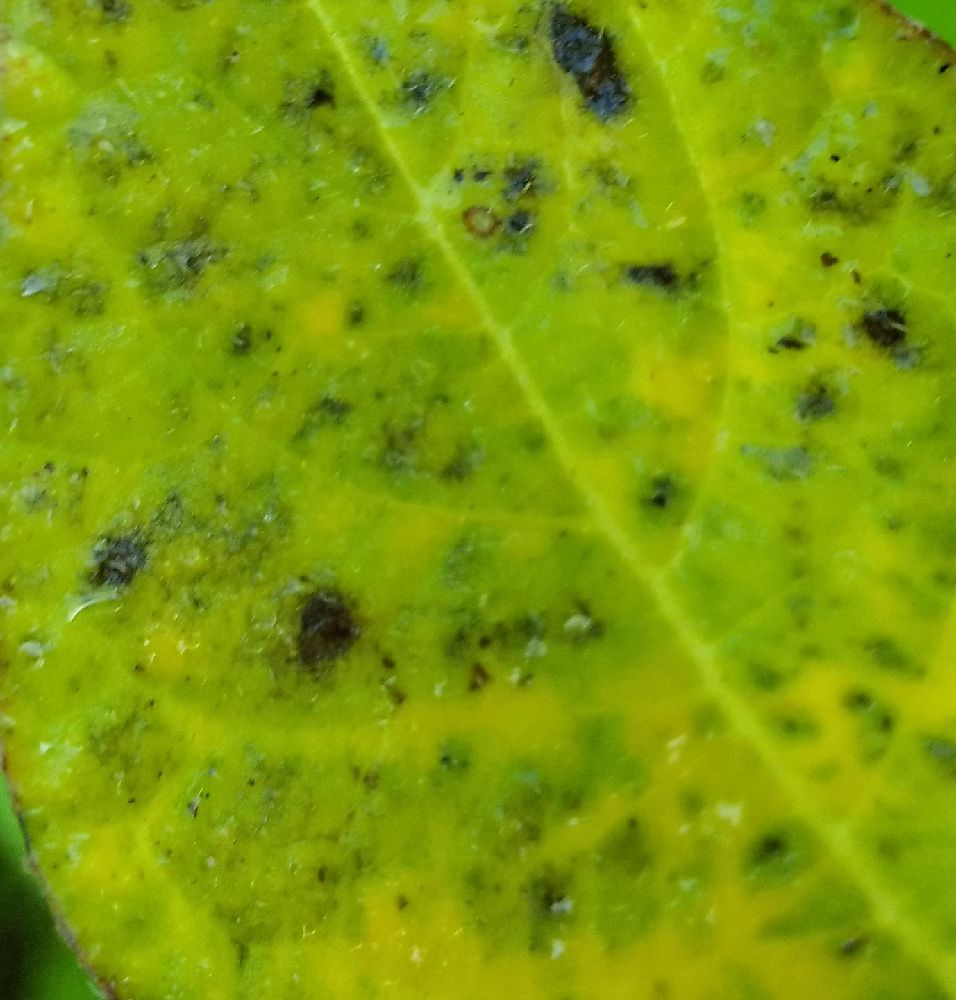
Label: Early blight